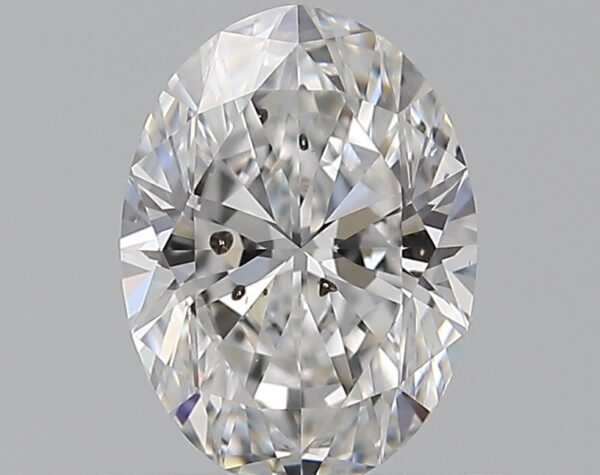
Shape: oval
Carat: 0.72
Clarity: SI2
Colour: E
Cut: EX
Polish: EX
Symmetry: EX
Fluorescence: N
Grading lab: GIA
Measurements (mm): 6.85 x 5.02 x 3.16